Law enforcement in Mexico

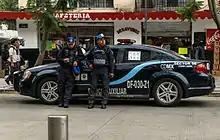
Police officers in Mexico City

Mexico's law enforcement operates with three distinct powers of authority and jurisdiction: federal, state and municipal. The Federal Police, which oversaw nationwide police operations, was dissolved in 2019 by president Andrés Manuel López Obrador due to corruption, links with organized crimes and similar issues. The Mexican National Guard replaced the Federal Police.